Frank Rice (politician)

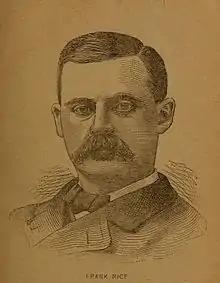
Frank Rice (1891)

He was born on January 15, 1845, in Seneca, Ontario County, New York. He attended Dr. Taylor's private school at Geneva, New York, Geneva Classical and Union School, and Canandaigua Academy. He graduated from Hamilton College in 1868. The following year he began studying law at the firm of Comstock and Bennett in Canandaigua, New York, was admitted to the bar and became a clerk in the surrogate's office in 1870.